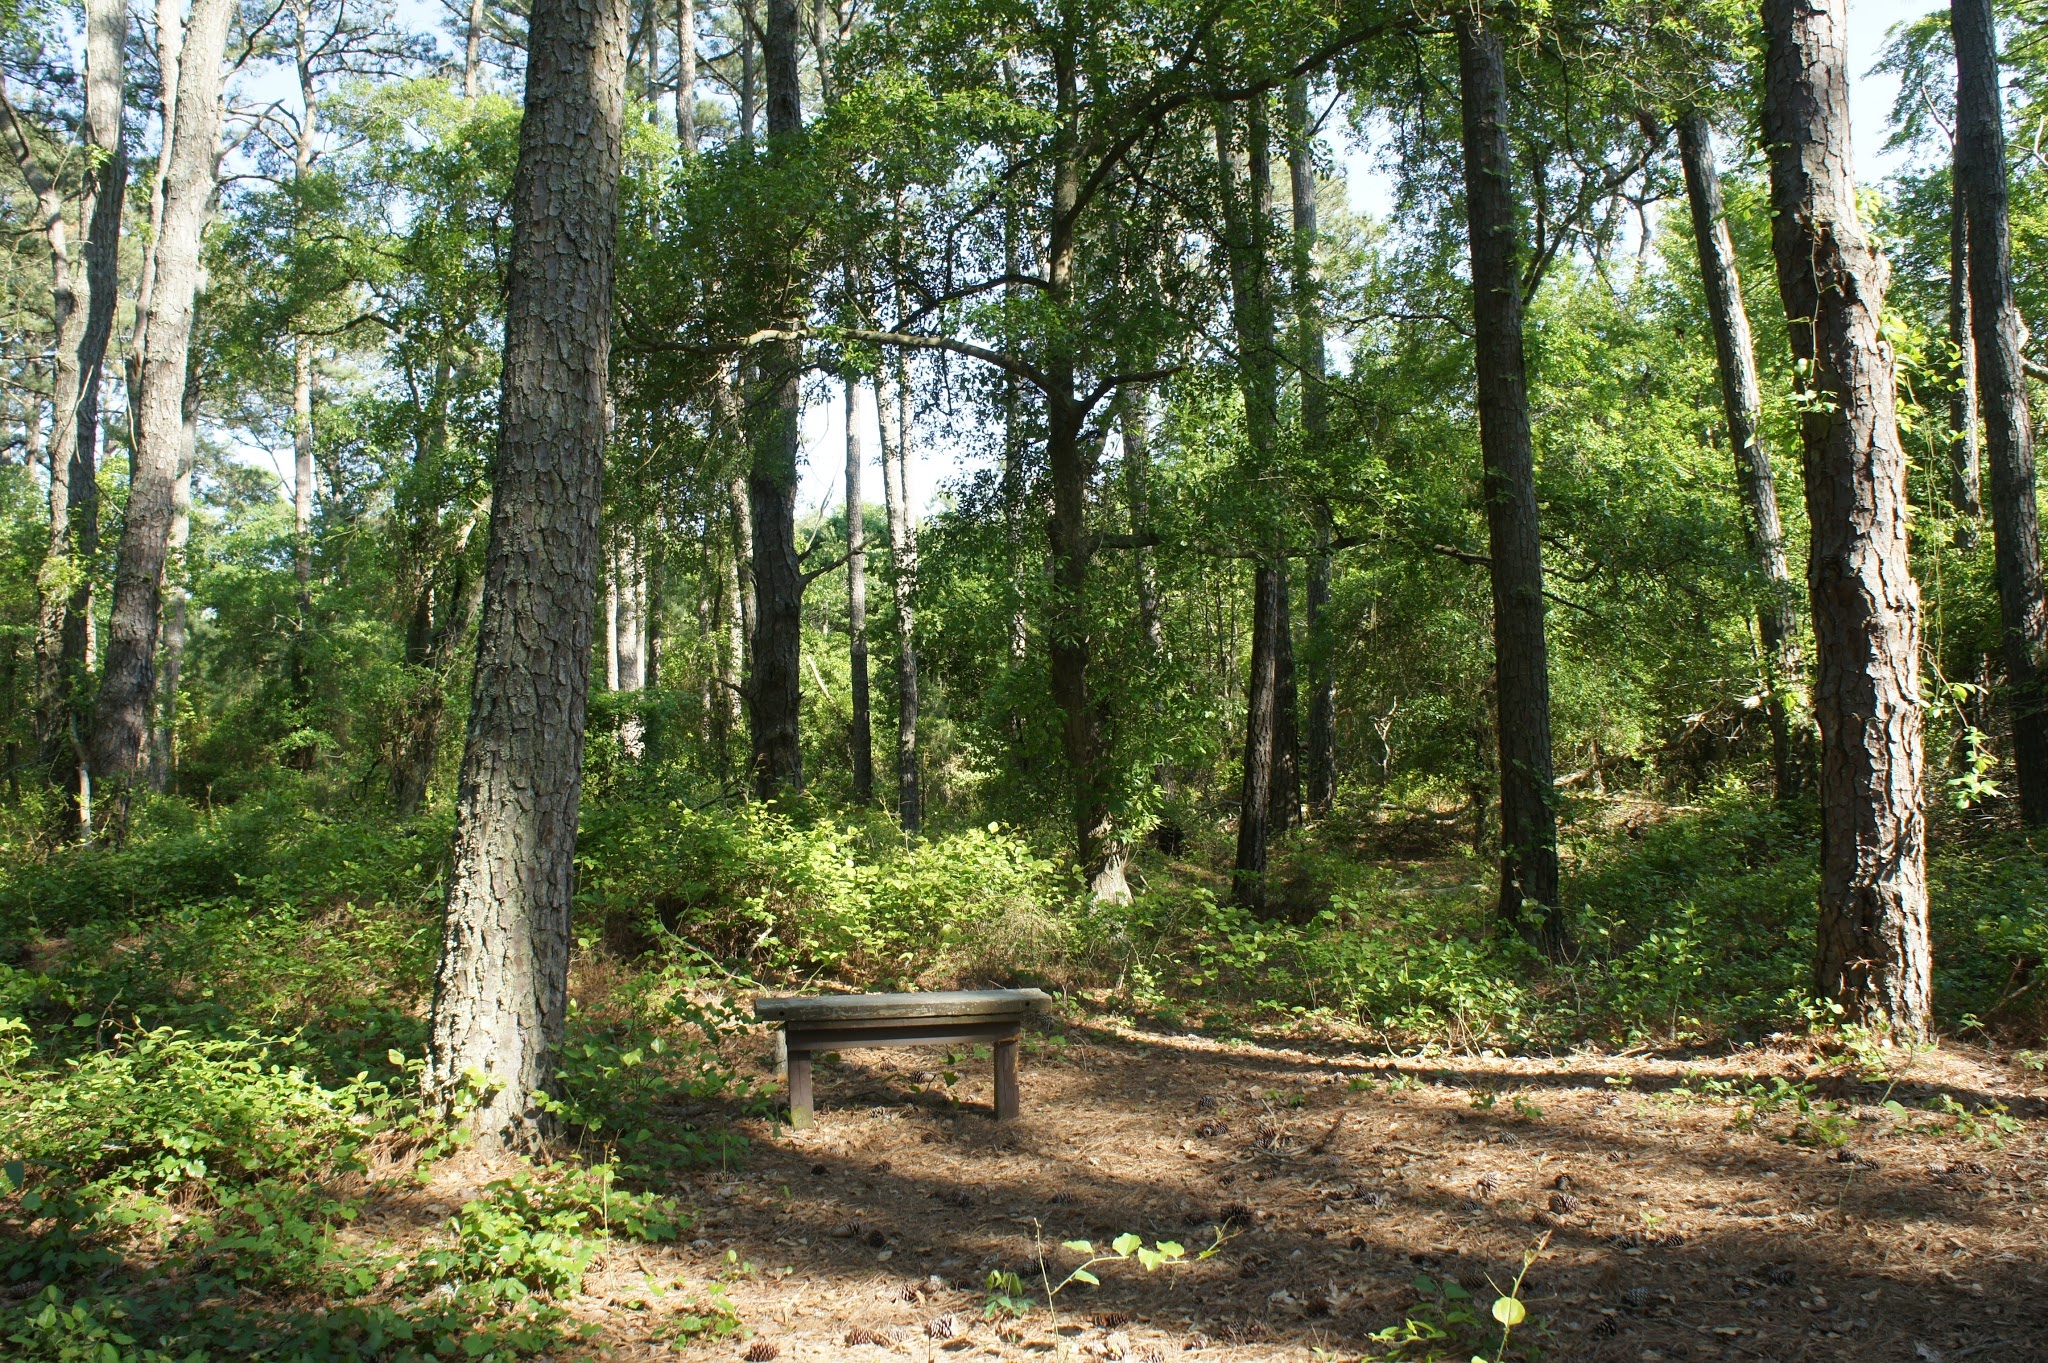
tree, forest, wilderness, trail, jungle, rainforest, deciduous, grove, woodland, habitat, ecosystem, nature reserve, biome, old growth forest, natural environment, temperate broadleaf and mixed forest, temperate coniferous forest